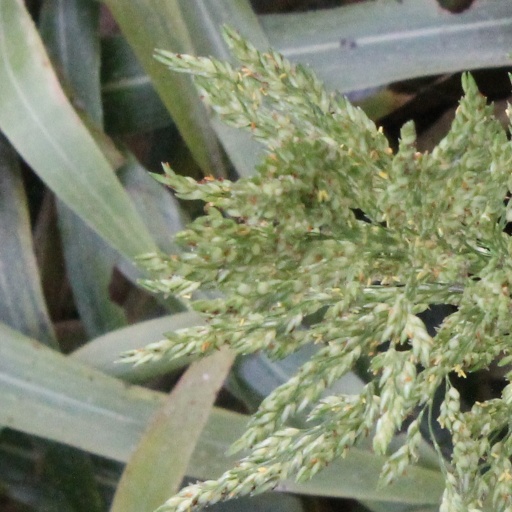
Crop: sorghum